Fred Young (New Zealand politician)

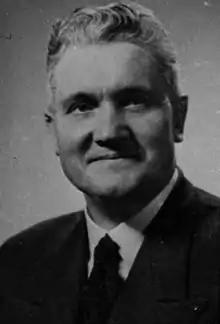

Frederick George Young (9 June 1888 – 14 February 1962) was a New Zealand hotel employee and manager, trade unionist, soldier, and politician.